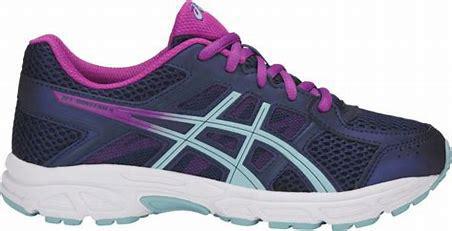
Brand: Asics
Model: Gel Contend 4